Tejon Ranch

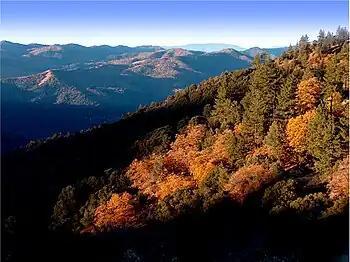
Overlooking the eastern half of Tejon Ranch from the Tehachapi Crest. Frazier Mountain in the Los Padres National Forest is in the background.

An agreement between the Tejon Ranch Company and a coalition of environmental groups, announced in May 2008, is designed to permanently protect of the historic ranch. It is the largest conservation and land-use pact in California history.